Utah Beach

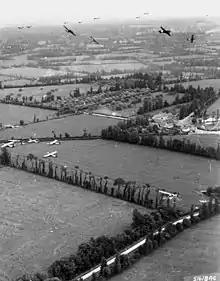
Gliders are delivered to the Cotentin Peninsula during Mission Elmira.

In the center, the 82nd Airborne were able to consolidate their position at Sainte-Mère-Église in part due to the work of First Lieutenant Turner Turnbull and a squad of 43 men, who held off for more than two hours a far larger enemy force that was attempting to retake the crossroads from the north. A task force led by Colonel Edson Raff that included 16 Sherman tanks of the 746th Tank Battalion, four armored cars, and a squad of infantry worked their way up from the beach, but were stopped from reinforcing Sainte-Mère-Église by a line of German defenders south of the town. Reinforcements arrived by glider around 04:00 (Mission Chicago and Mission Detroit), and 21:00 (Mission Keokuk and Mission Elmira), bringing additional troops and heavy equipment. Like the paratroopers, many landed far from their drop zones. Even those that landed on target experienced difficulty, with heavy cargo such as Jeeps shifting during landing, crashing through the wooden fuselage, and in some cases crushing personnel on board. German defenders also took a toll on the glider units, with heavy losses inflicted in the area near Sainte-Mère-Église in particular. Members of the 82nd Airborne who had landed west of the Merderet were widely scattered and surrounded by enemy forces. They quickly realized that they would be unable to achieve their D-day objectives and would have to wait for reinforcements. It took several days for this to happen as the Germans set up defensive positions along the river. For 36 hours, 82nd Airborne were unable to establish radio contact with other units or with Collins aboard his command ship, .